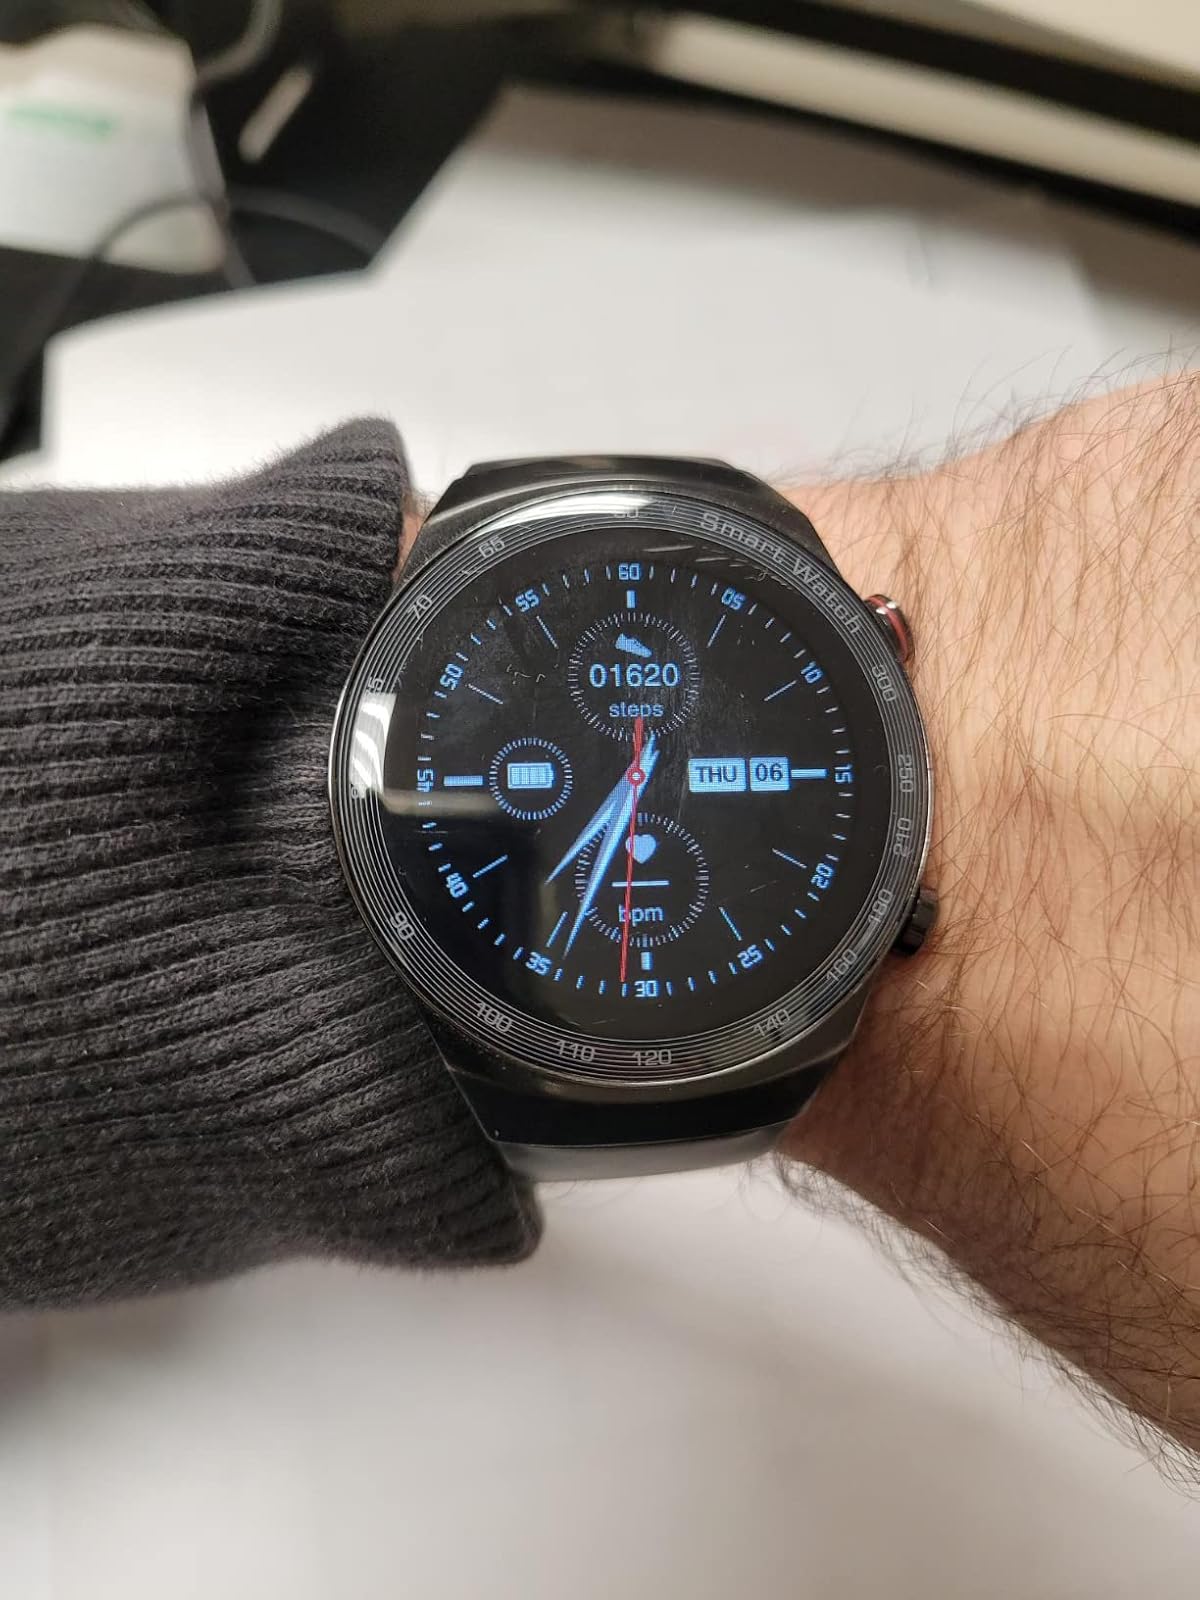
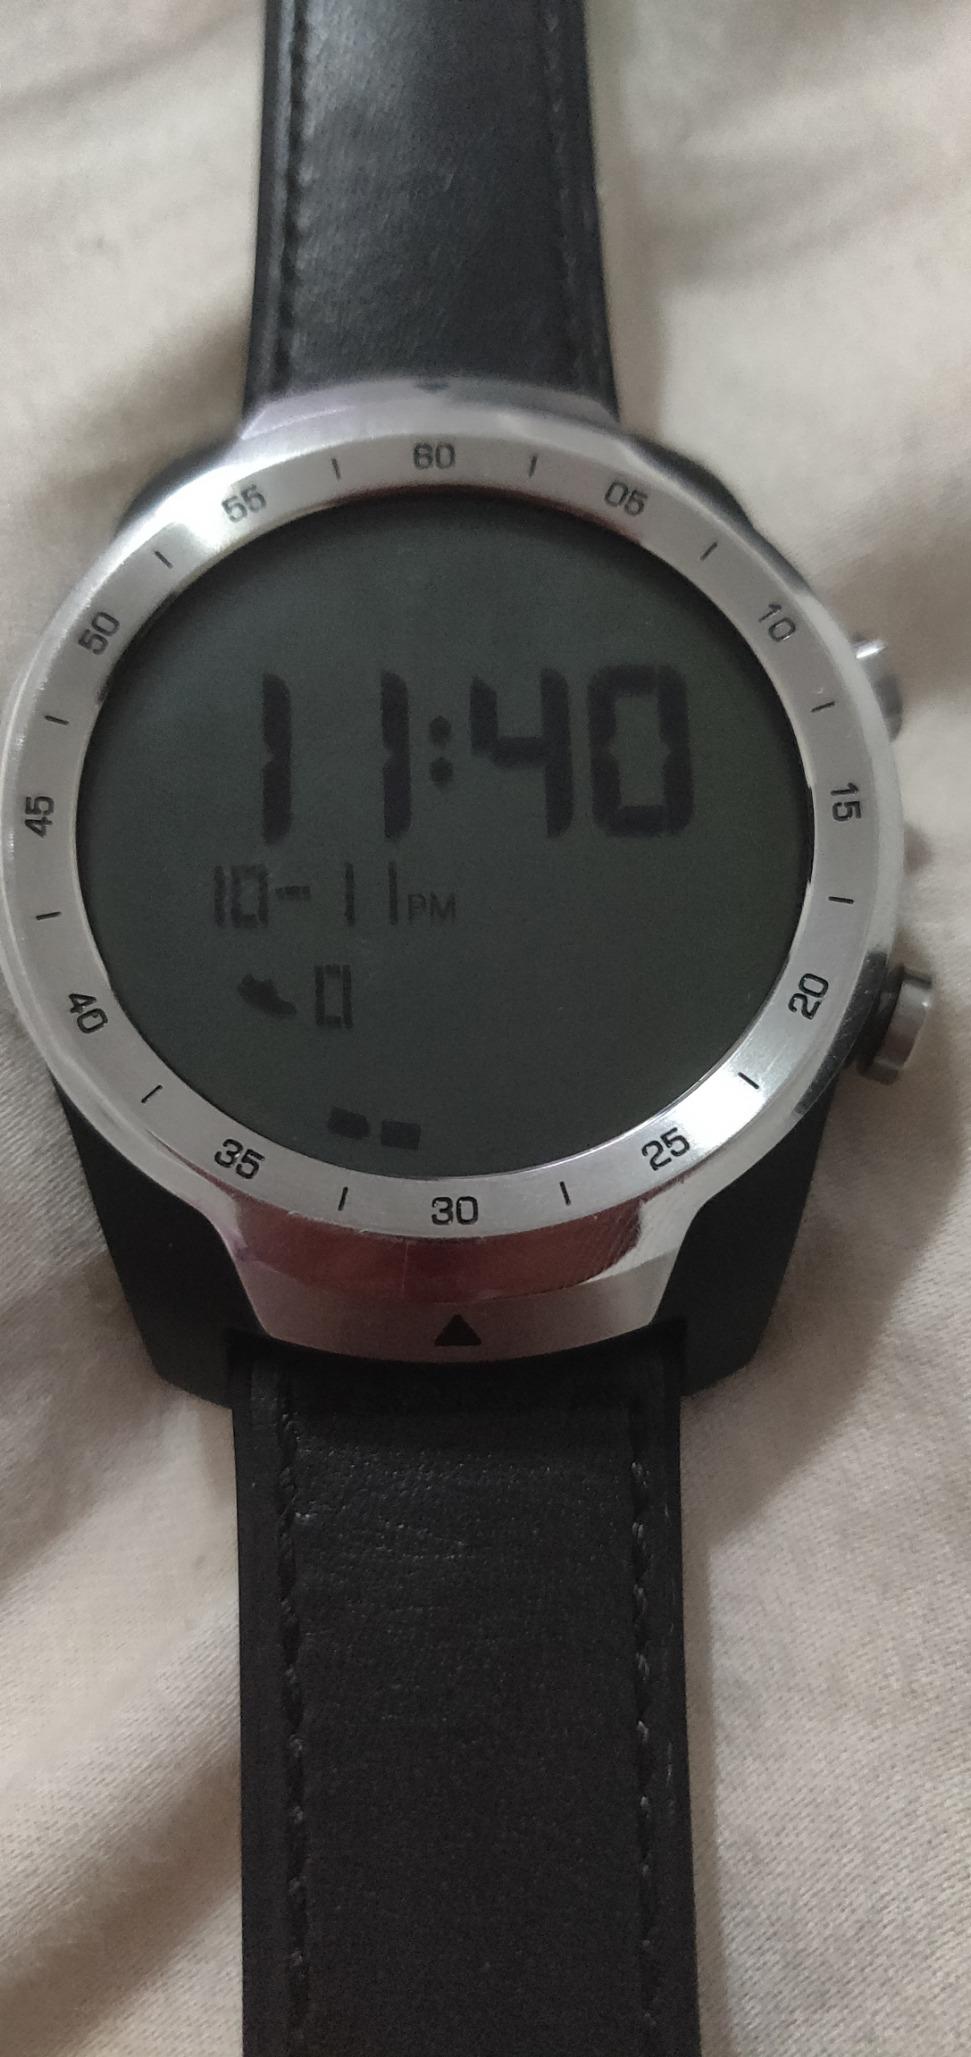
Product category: smartwatch
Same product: no